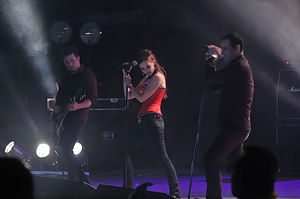
Theatre of Tragedy
Theatre of Tragedy er et norsk band fra Stavanger originalt dannet i 1992, og er bedst kendt for deres tidlige udgivelser, som havde en stor indflydelse på gothic metal-genren. Bandet tager brug af kontrast vokaler – mandelig basvokal og kvindelig sopransang. Deres første tre albums præsenteret sangtekster skrevet i tidlig moderne engelsk. Theatre of Tragedys musikstil ændrede sig dog kraftigt, og begyndte at få inspirationer fra industrial rock genren, hvilket bevirkede de stoppede med at skrive i tidlig moderne engelsk, og droppede growl-vokalen i processen.